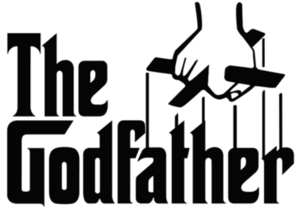
Le Parrain est un film américain réalisé par Francis Ford Coppola et produit par les studios Paramount, sorti le 15 mars 1972.